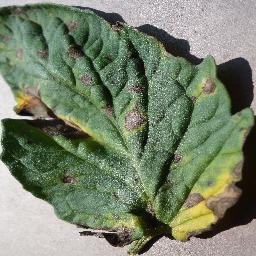
Label: Tomato___Early_blight